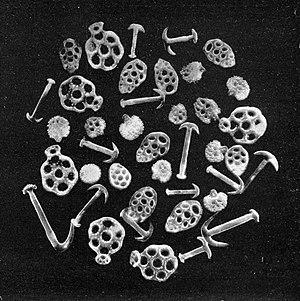
Les Holothuries sont une classe d'animaux marins de l'embranchement des échinodermes au corps mou et oblong, et possédant un cercle de tentacules autour de la bouche. Elles sont aussi appelées concombres de mer ou bêches de mer, et possèdent une grande diversité de sobriquets sur les différentes côtes.